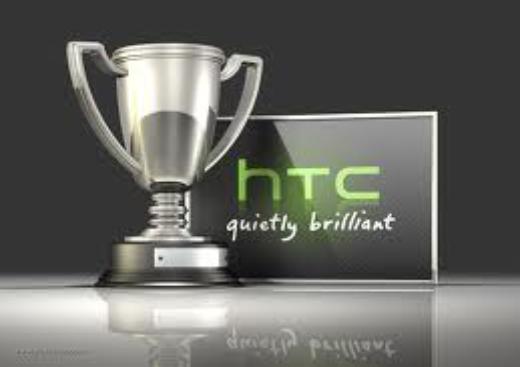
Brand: HTC
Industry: Electronic